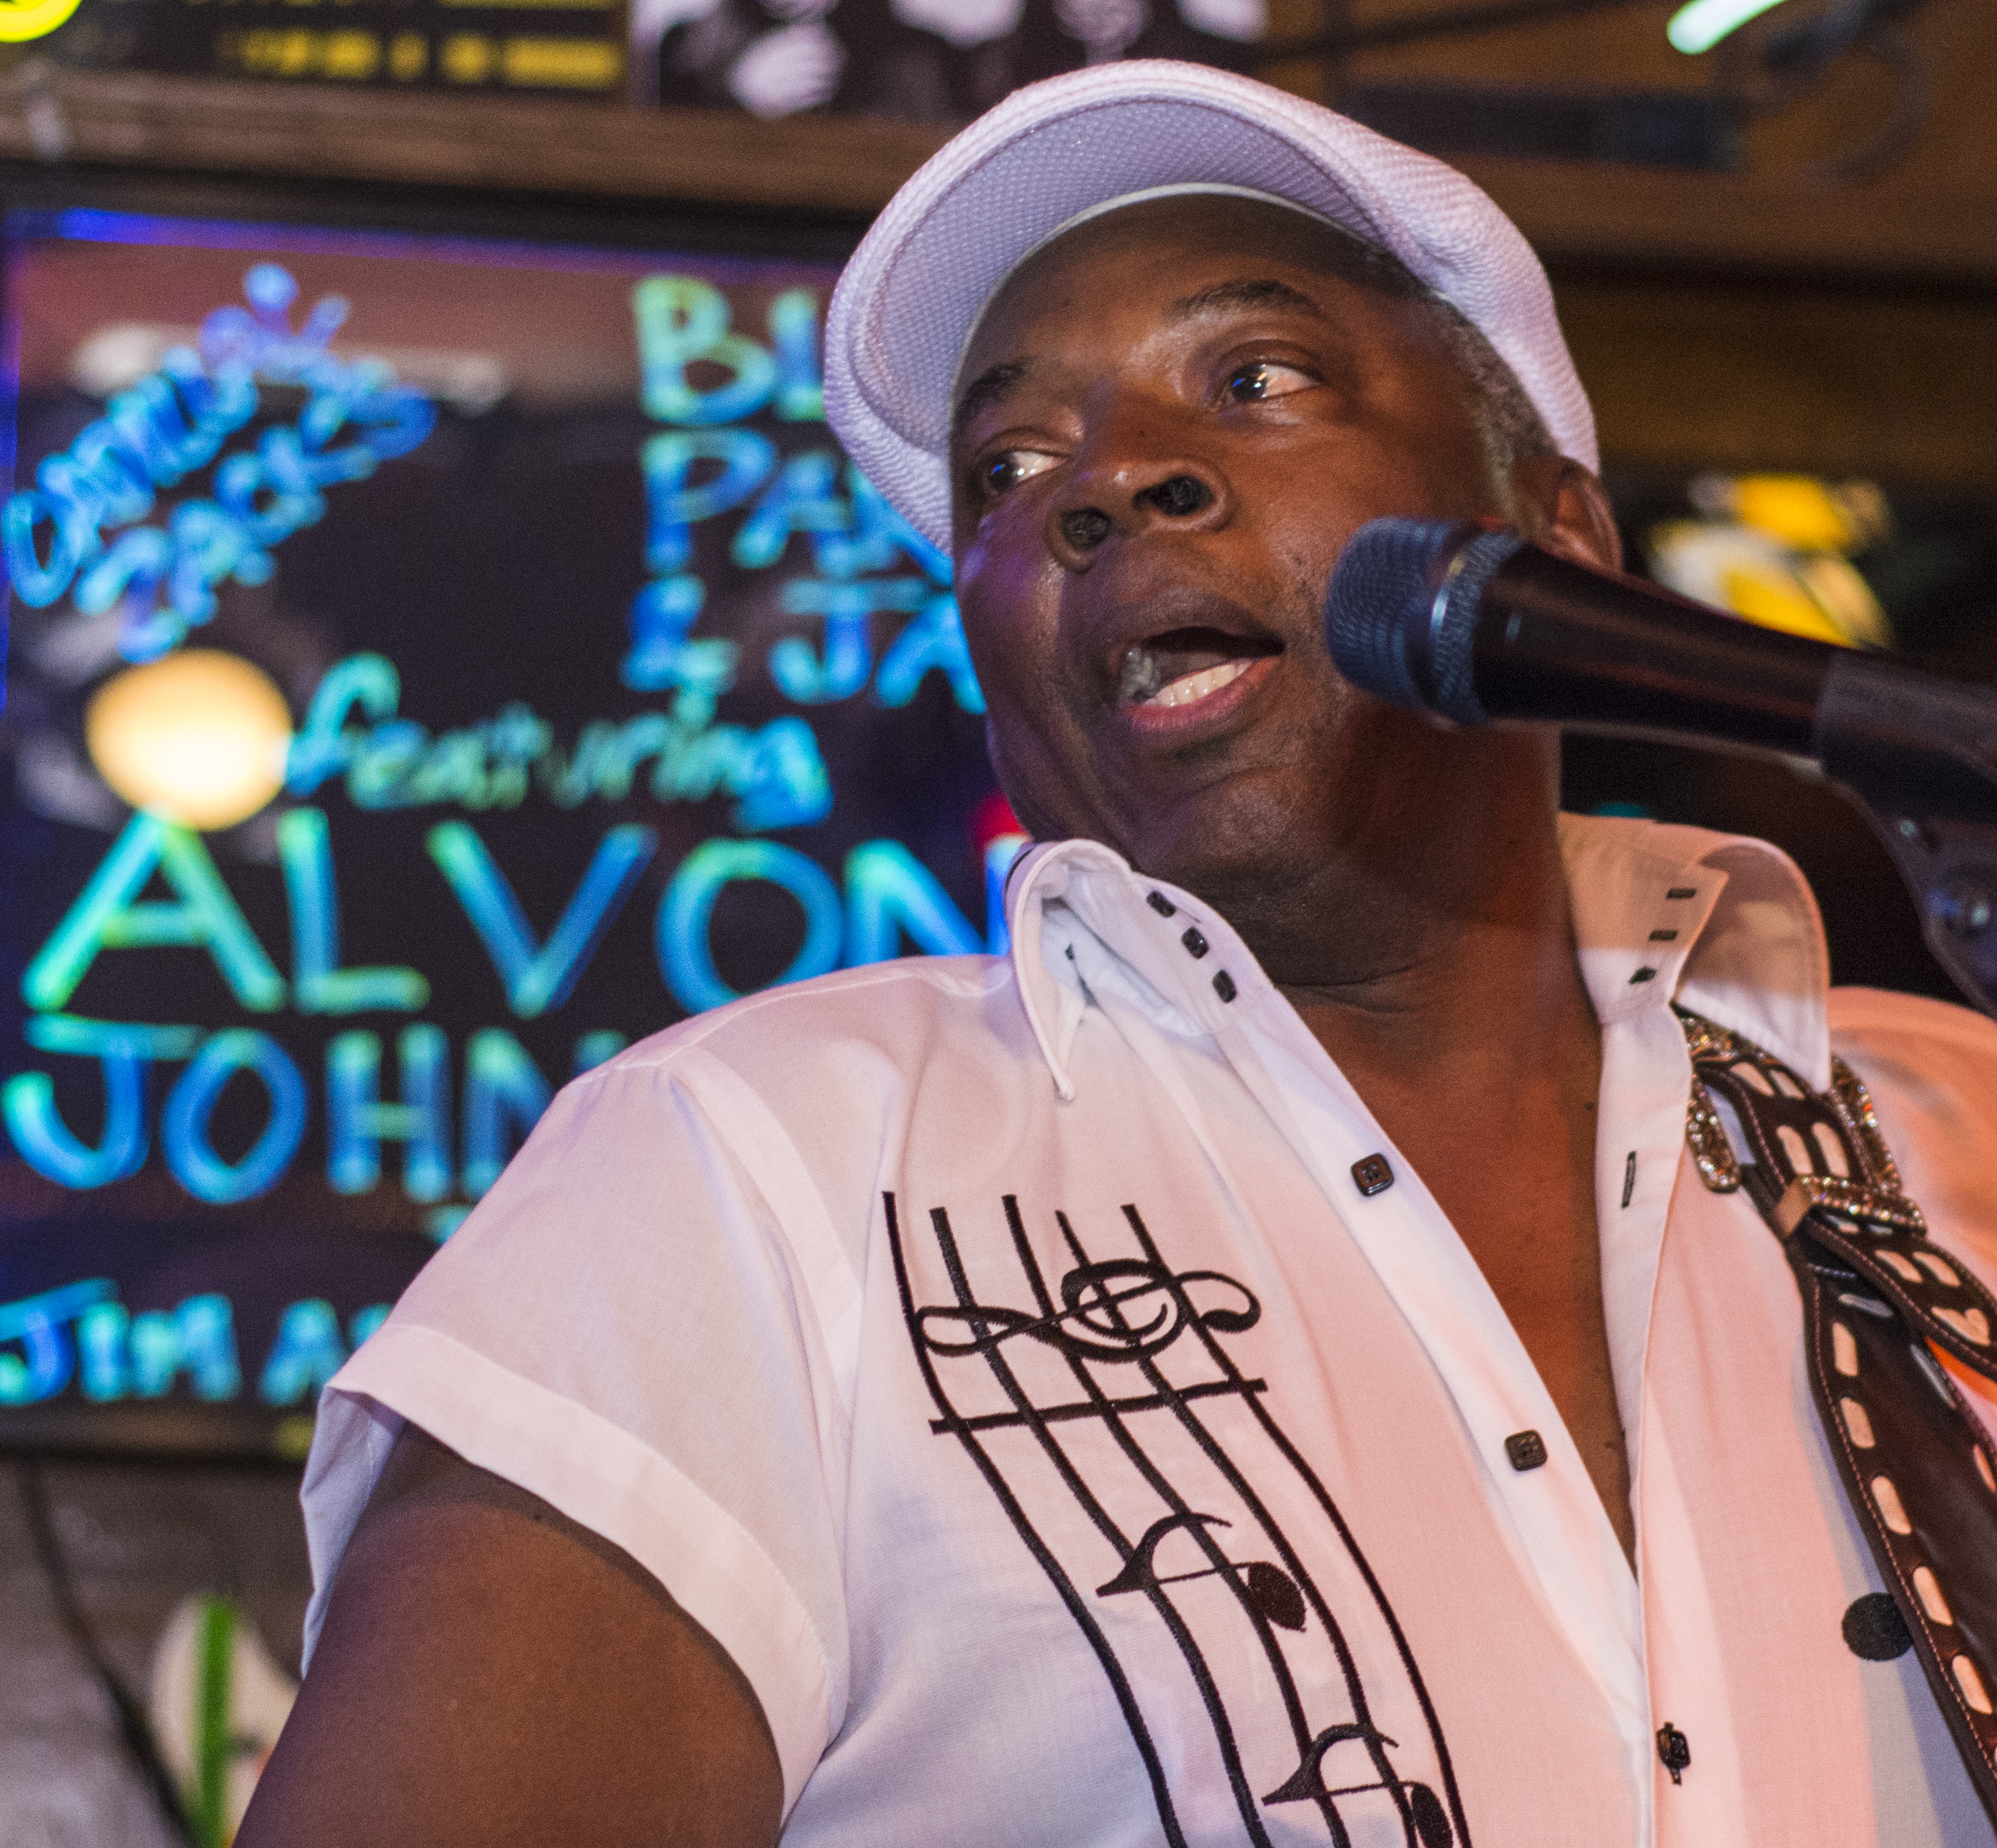
person, music, musician, performance, singing, entertainment, singer songwriter